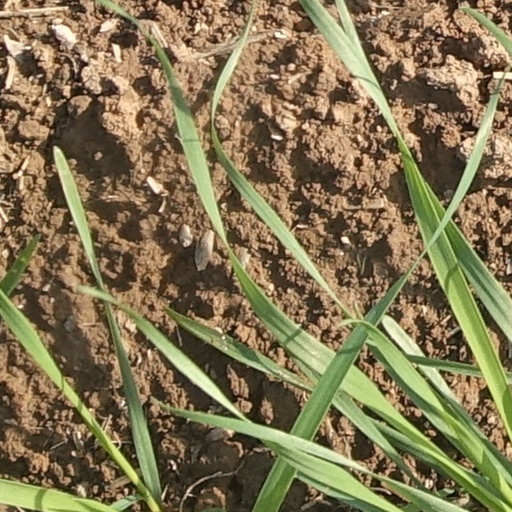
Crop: wheat